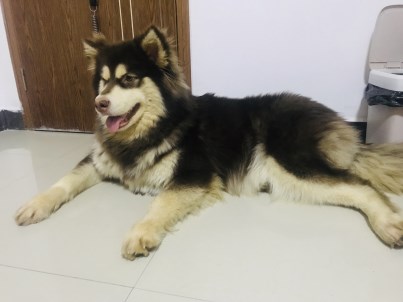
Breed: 1324-n000004-malamute